Question: Please indicate a possible affordance area of the jump_skis that can be used for sliding
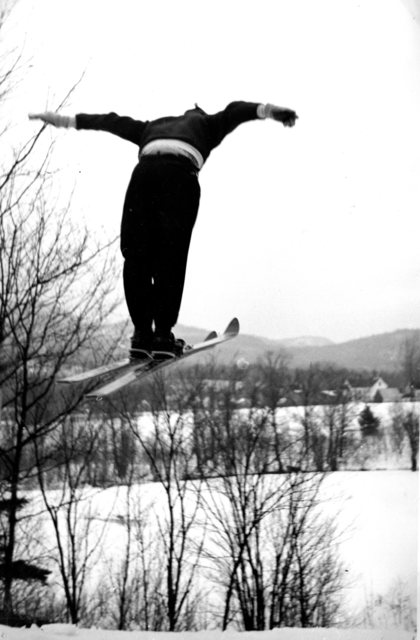
Answer: [47, 305, 247, 411]